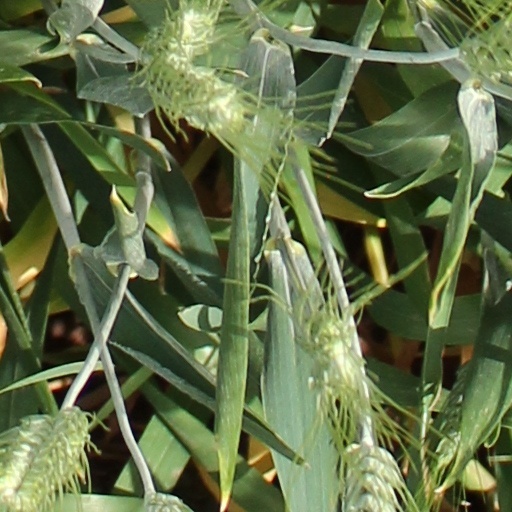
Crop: wheat